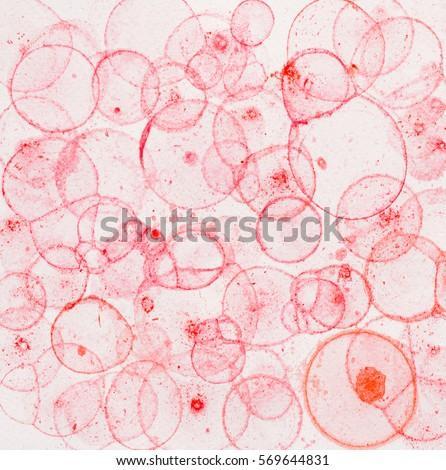
hand painted watercolor wet background .